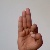
The image shows a hand gesture representing the letter 'F' in Indian Sign Language.